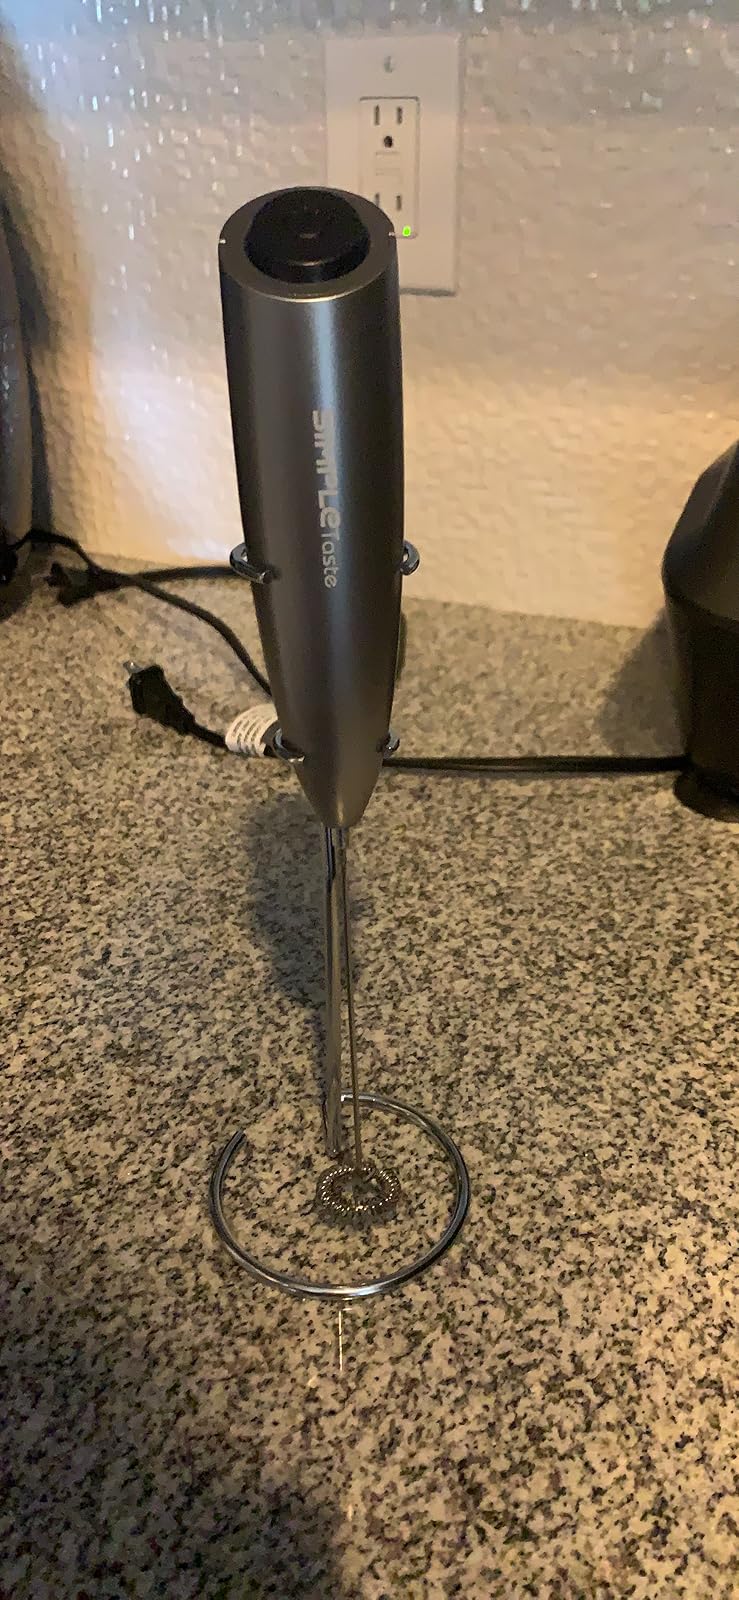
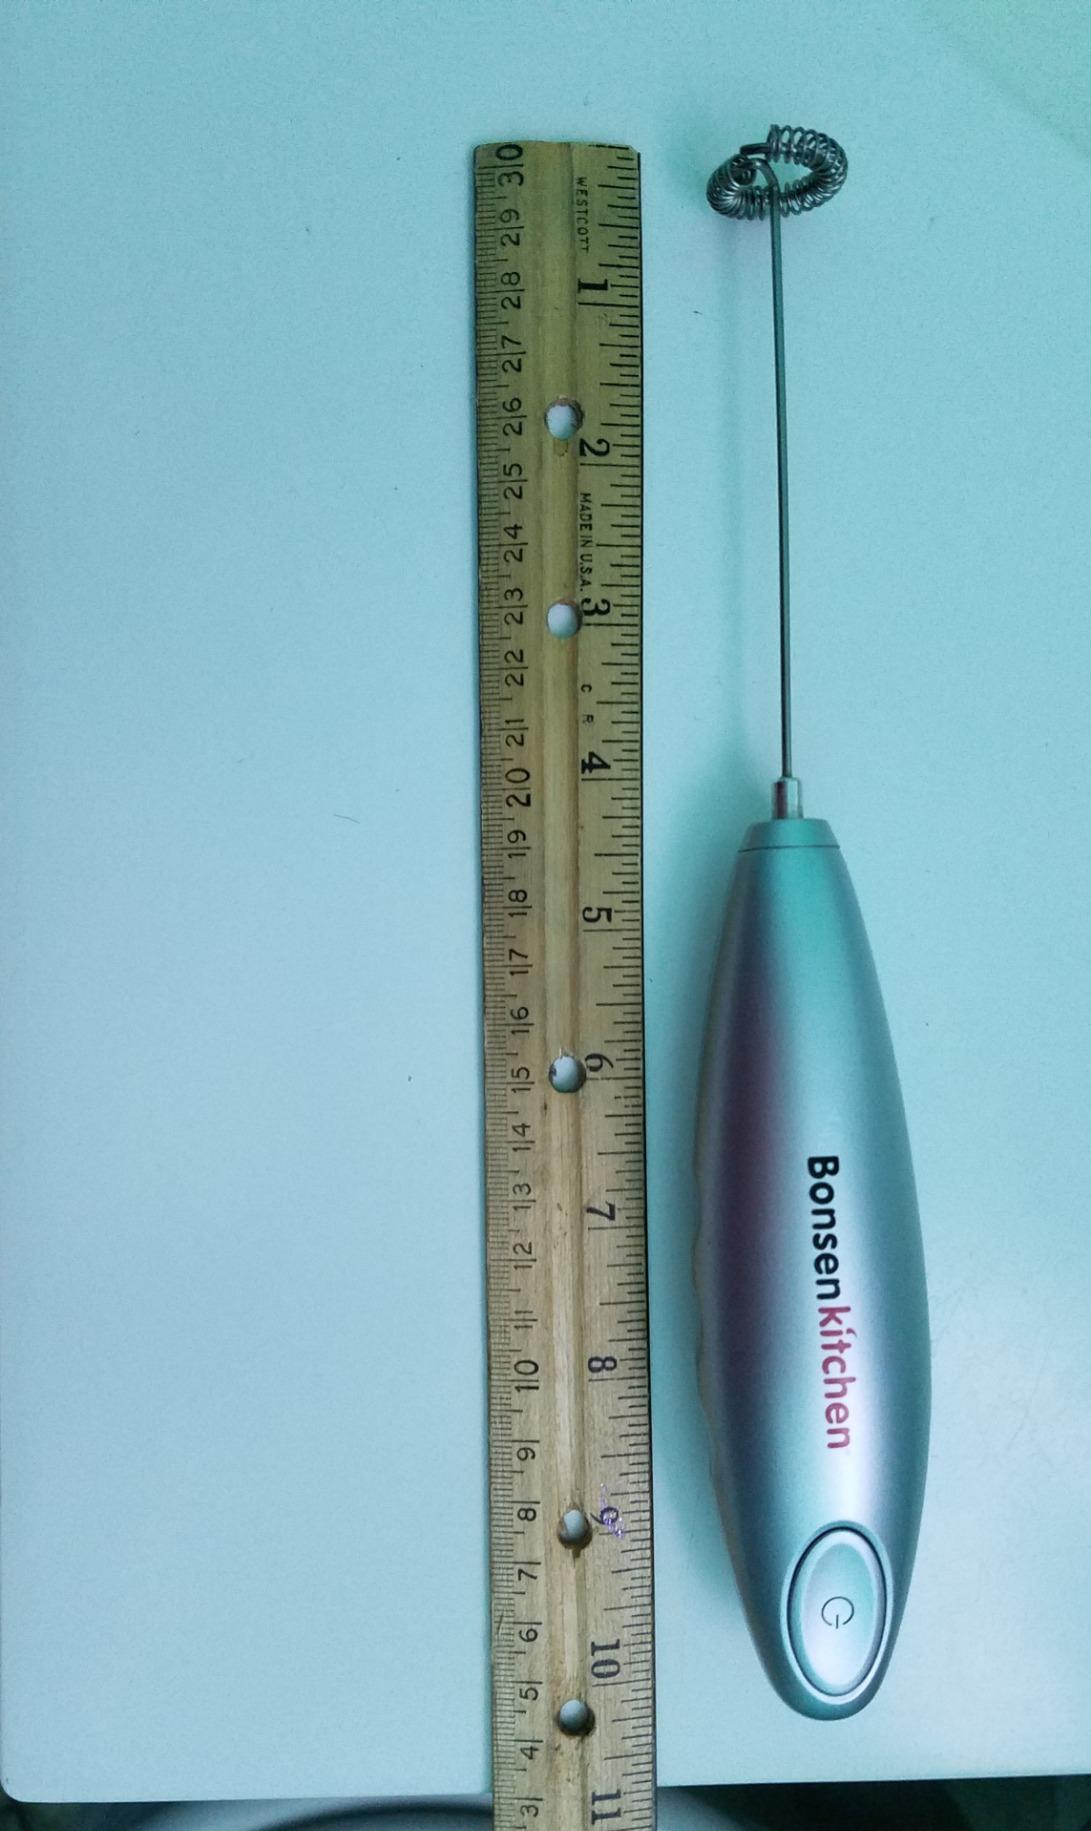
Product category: items_mixer
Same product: no